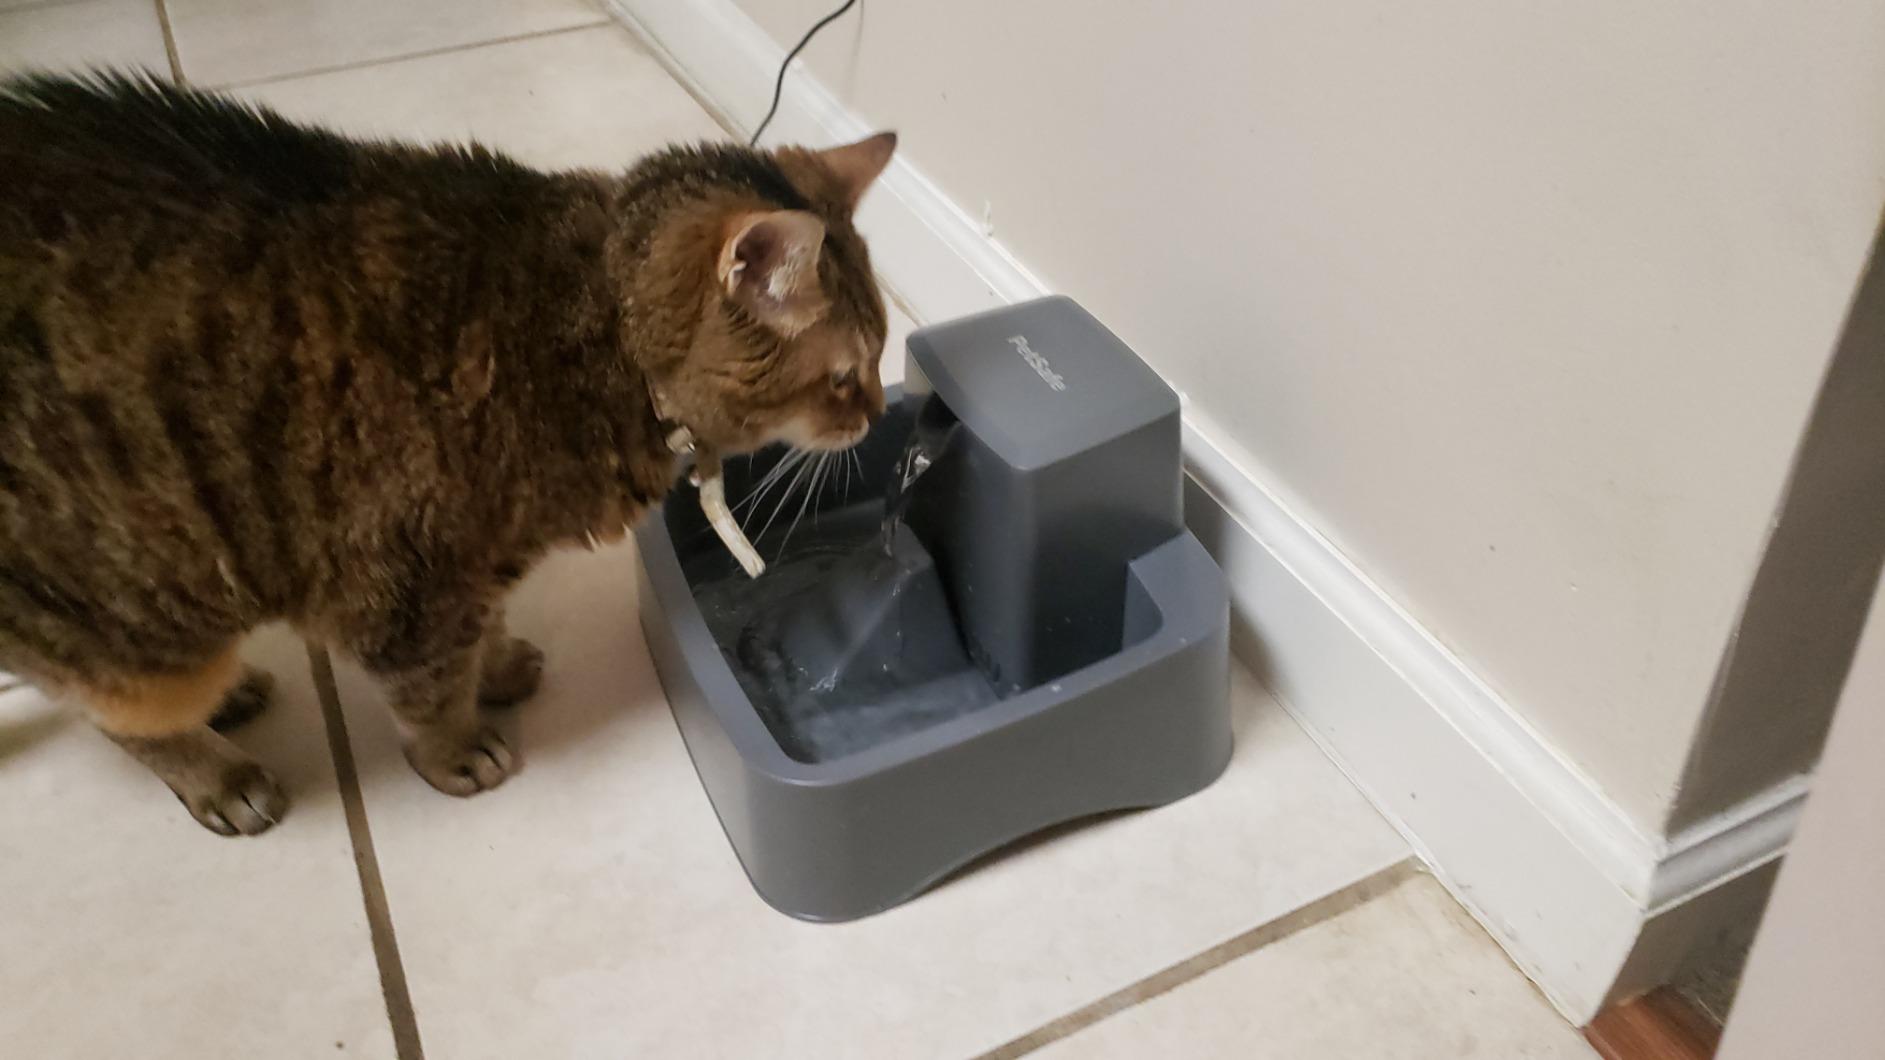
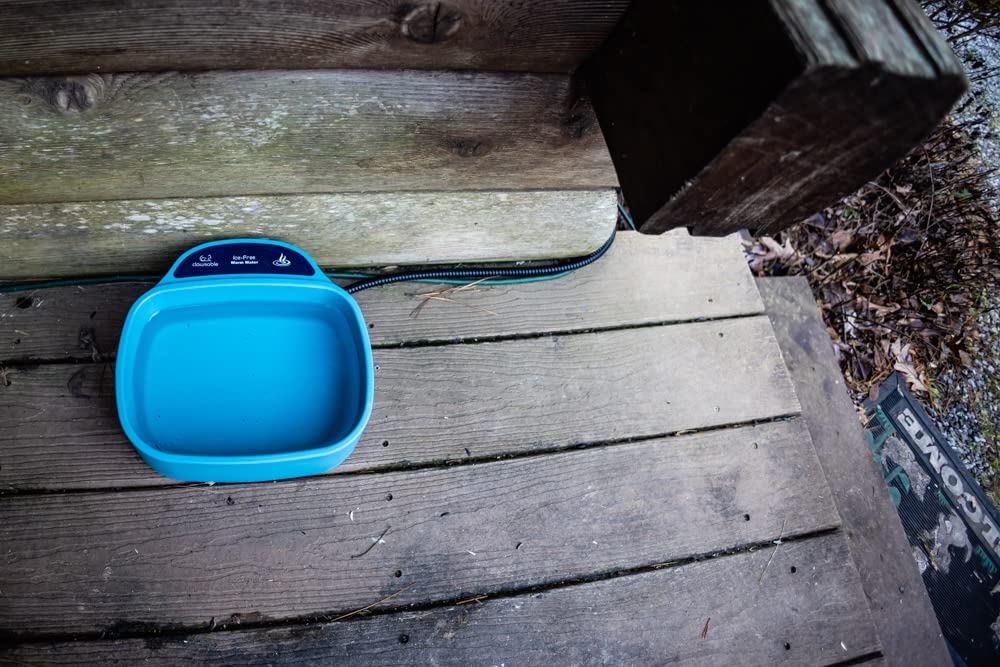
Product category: items_bowl
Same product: no